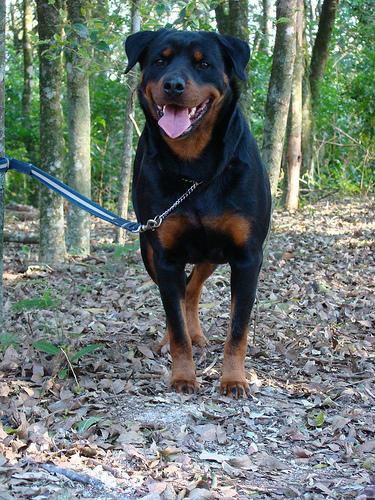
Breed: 224-n000060-Rottweiler